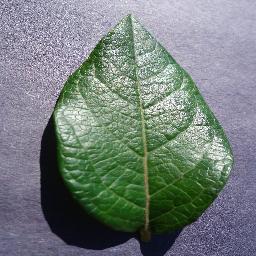
Label: Blueberry___healthy